M-209

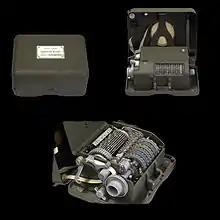
The M-209

In cryptography, the M-209, designated CSP-1500 by the United States Navy (C-38 by the manufacturer) is a portable, mechanical cipher machine used by the US military primarily in World War II, though it remained in active use through the Korean War. The M-209 was designed by Swedish cryptographer Boris Hagelin in response to a request for such a portable cipher machine, and was an improvement of an earlier machine, the C-36.